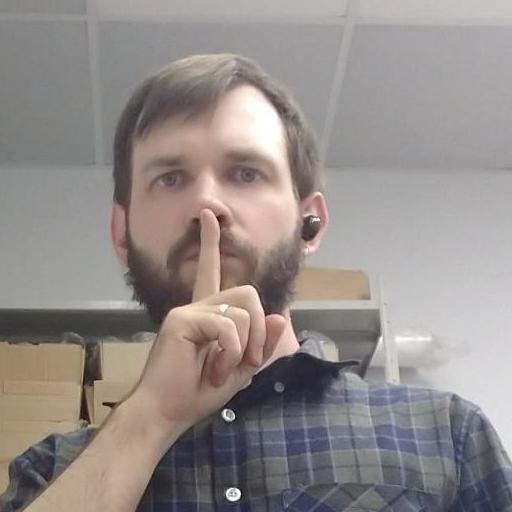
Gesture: mute